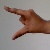
The image shows a hand gesture representing the letter 'Z' in Indian Sign Language.